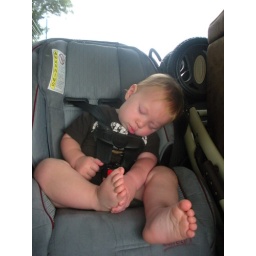
Eli Sleeping in his car seat